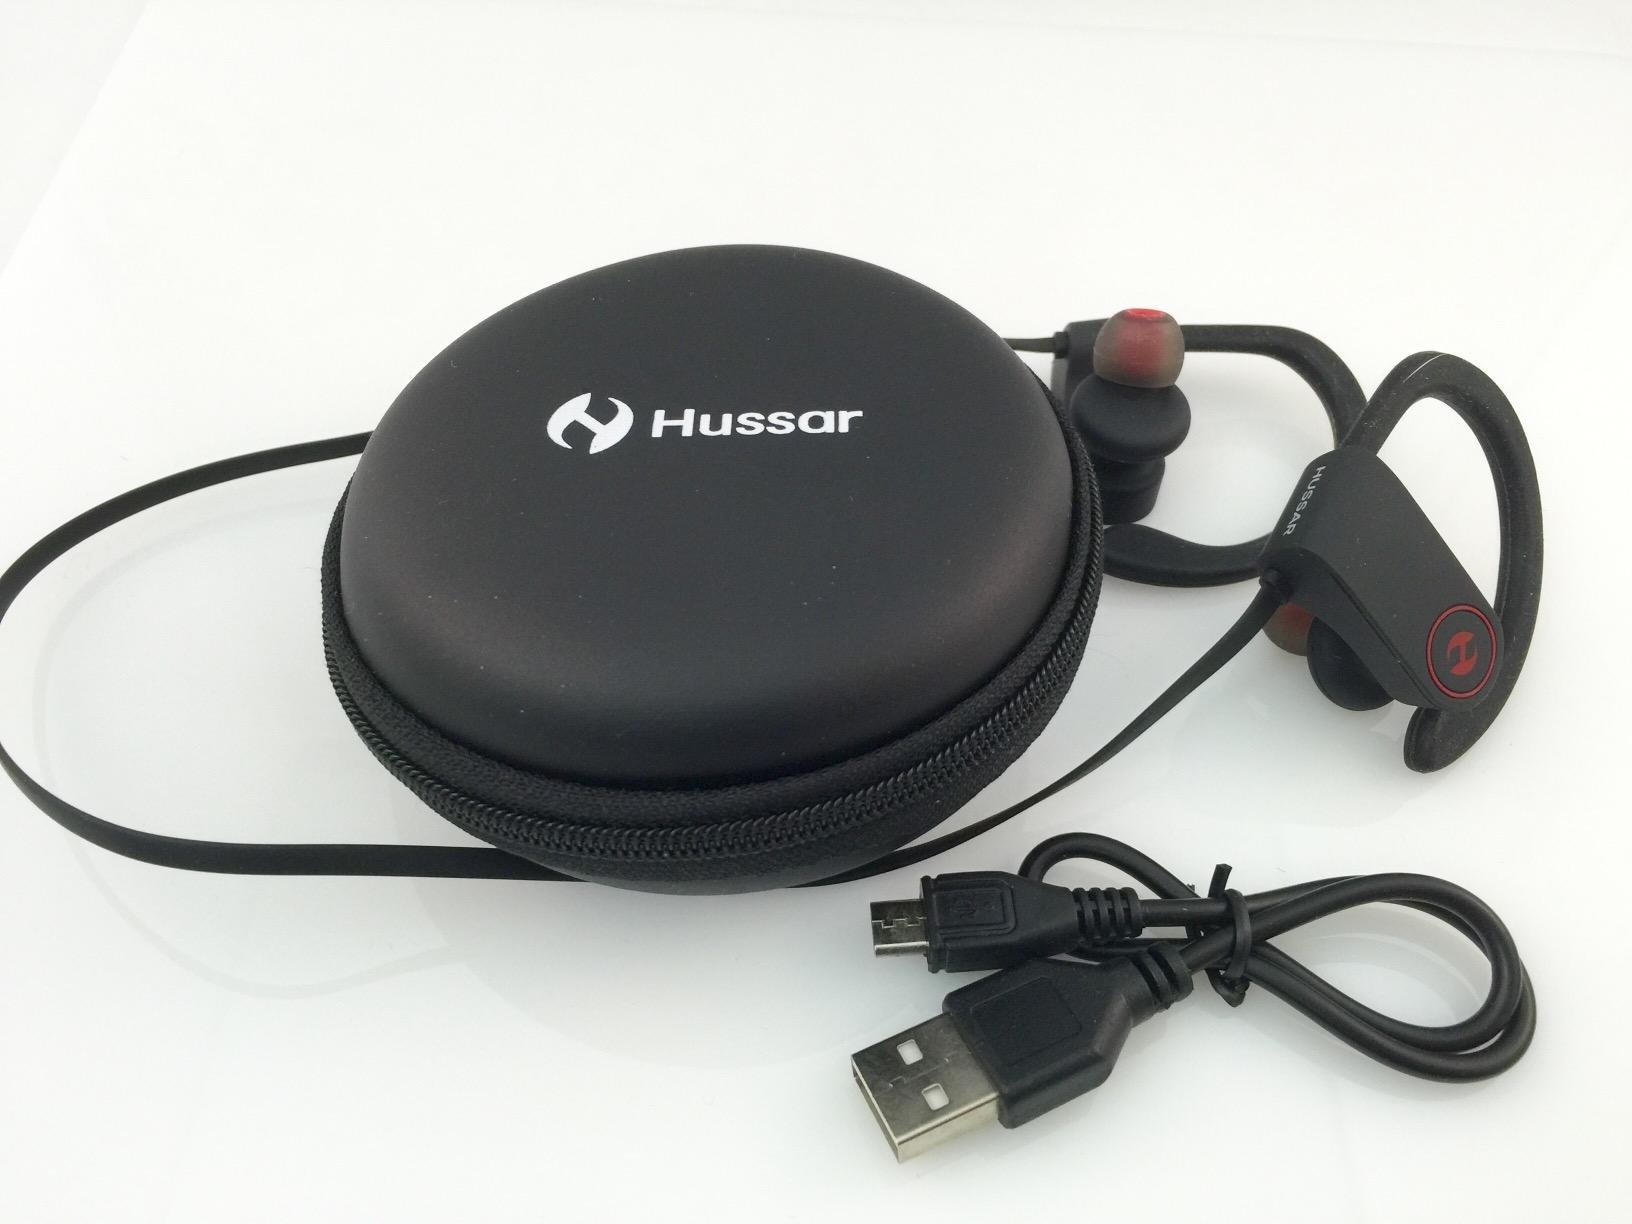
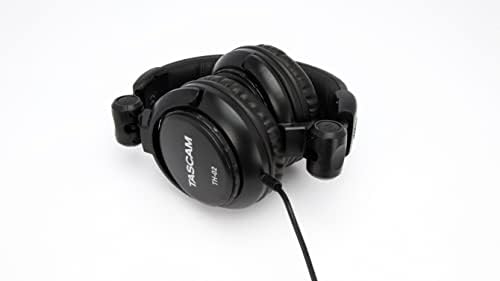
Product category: headphones
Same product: no